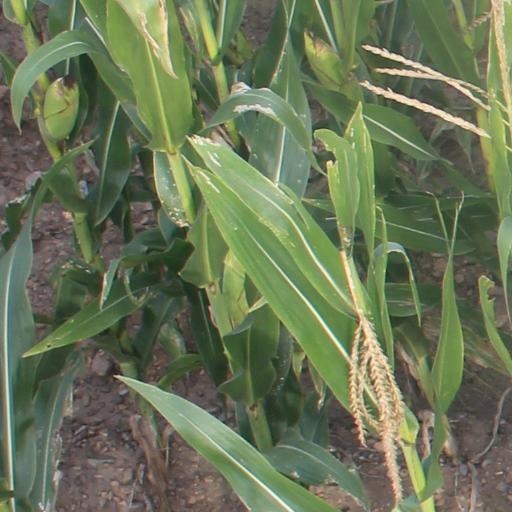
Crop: maize; corn